New York energy law

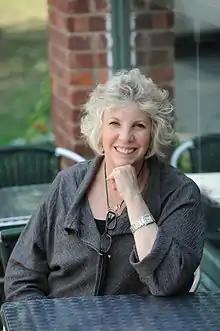
Didi Barrett, chairperson of the New York State Assembly standing committee on Energy

As of July 2025, Didi Barrett, representing parts of Dutchess and Columbia Counties, is chairperson of the New York State Assembly Standing Committee on Energy. She is also a member of the Committee on Environmental Conservation.